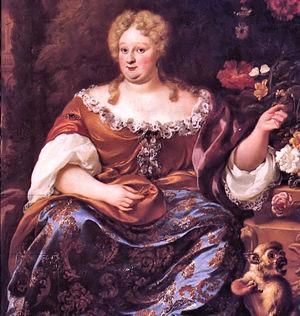
La princesse Élisabeth-Charlotte du Palatinat, comtesse de Simmern, née le 27 mai 1652 au château de Heidelberg et morte le 8 décembre 1722 au château de Saint-Cloud, est une princesse palatine, fille du comte-électeur Charles Iᵉʳ Louis et de la princesse Charlotte de Hesse-Cassel.
Louis de Bourbon, comte de Vermandois, né le 2 octobre 1667, fut un prince français légitimé en 1669, mort en 1683. Il est amiral de France de 1669 à sa mort.